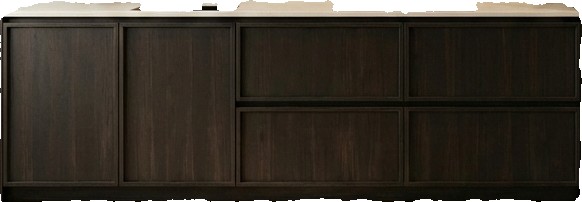
Surface category: worktop